Antonio Frilli

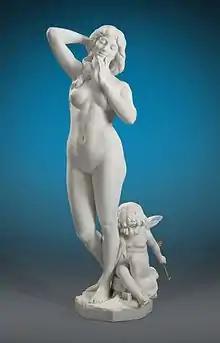
Venus and Cupid by Antonio Frilli. Marble, late 19th century

In 1883, Frilli established his first and exclusive Atelier in via dei Fossi, Florence, where he worked with a few assistants on medium-size refined painted alabasters and big white Carrara marble statues for private villas and monumental cemeteries. His works decorate famous cemeteries such as Porte Sante and Allori in Florence. A marble portrait of Frilli was carved in his Atelier after his death, and it was placed on his family tomb in Cimitero degli Allori.